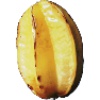
Label: Carambula 1